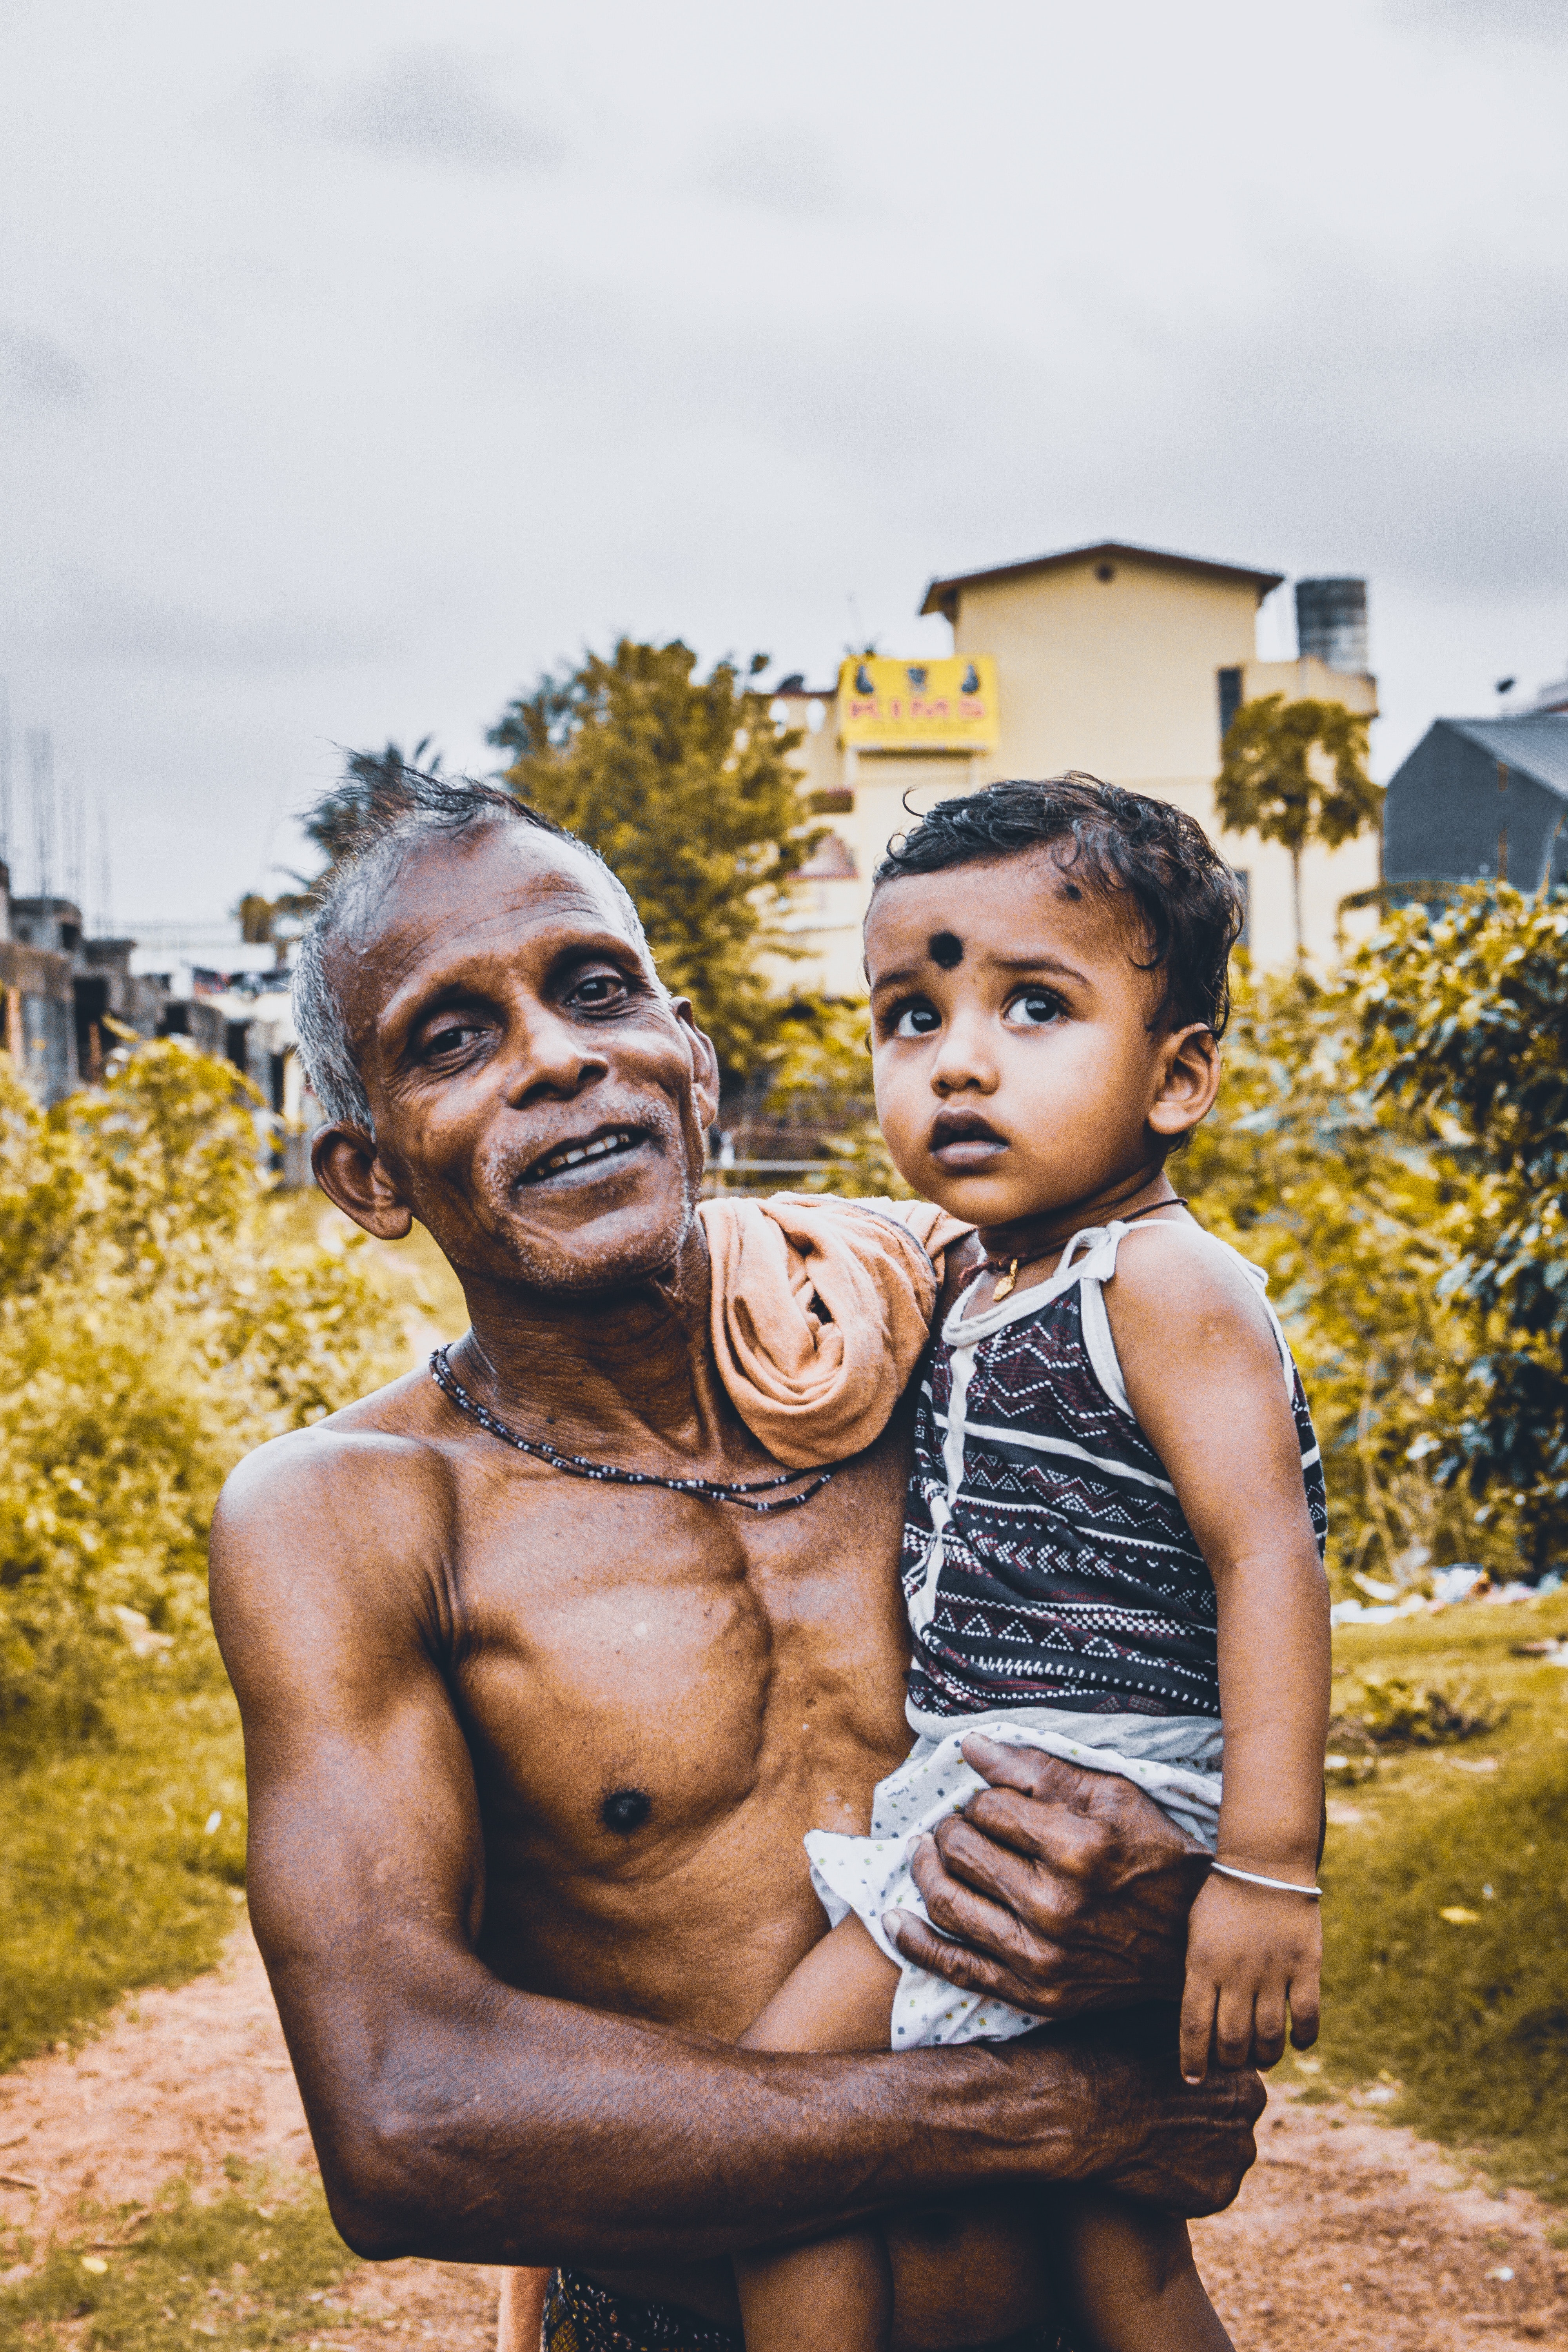
people, face, photograph, child, yellow, shoulder, human, fun, smile, happy, joint, eye, photography, adaptation, muscle, summer, toddler, stock photography, vacation, baby, neck, plant, trunk, abdomen, Barechested, world, family, love